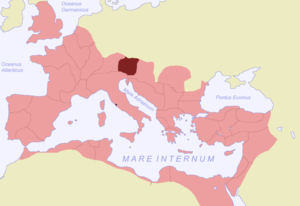
La Legio II Italica pia fidelis fut une légion de l’armée romaine créée vers 165 sous Marc Aurèle en même temps que la légion III Italica pour renforcer les légions du Danube pendant les guerres contre les Marcomans. Elle fut stationnée jusqu’en 170 en Dalmatie après quoi elle fut transférée dans le Norique jusqu’à sa dissolution vers le milieu du Vᵉ siècle.
Les Taurisques, étaient un ensemble de peuples celtes du Norique qui vivaient au milieu des populations illyriennes et thraces. Cet ensemble de peuples celtes, ne doit pas être confondu avec les Taurini du Piémont italien ou avec la Tauride, ancien nom de la Crimée, même si l'on ne peut exclure une ascendance commune.
Le Norique est un royaume celtique qui s'est constitué au IIᵉ siècle av. J.-C. Les Noriques formaient une confédération avec leurs voisins les Taurisques.